Pirro Maria Gabrielli

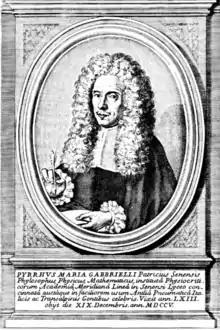
Pirro Maria Gabrielli

Pirro Maria Gabrielli (April 1, 1643-19 December 1705) was an Italian physician, residing in his native Siena.